Athletics at the 2020 Summer Olympics

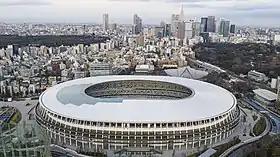
Olympic Stadium

The National Stadium, which was known as the Olympic Stadium during the games, completely rebuilt and inaugurated on 21 December 2019, was the venue of all the track and field events, while road events (marathons and racewalks) took place at Odori Park in Sapporo.